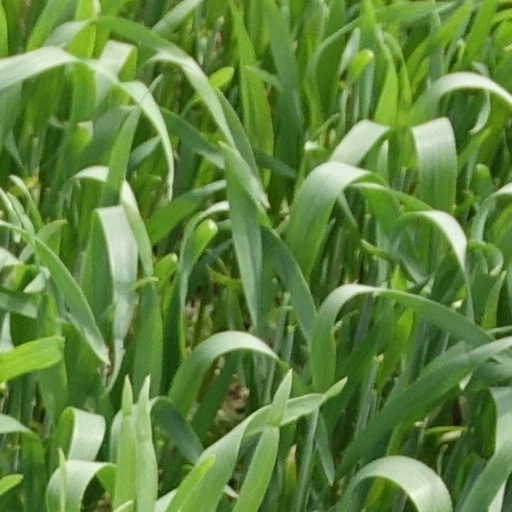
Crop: wheat